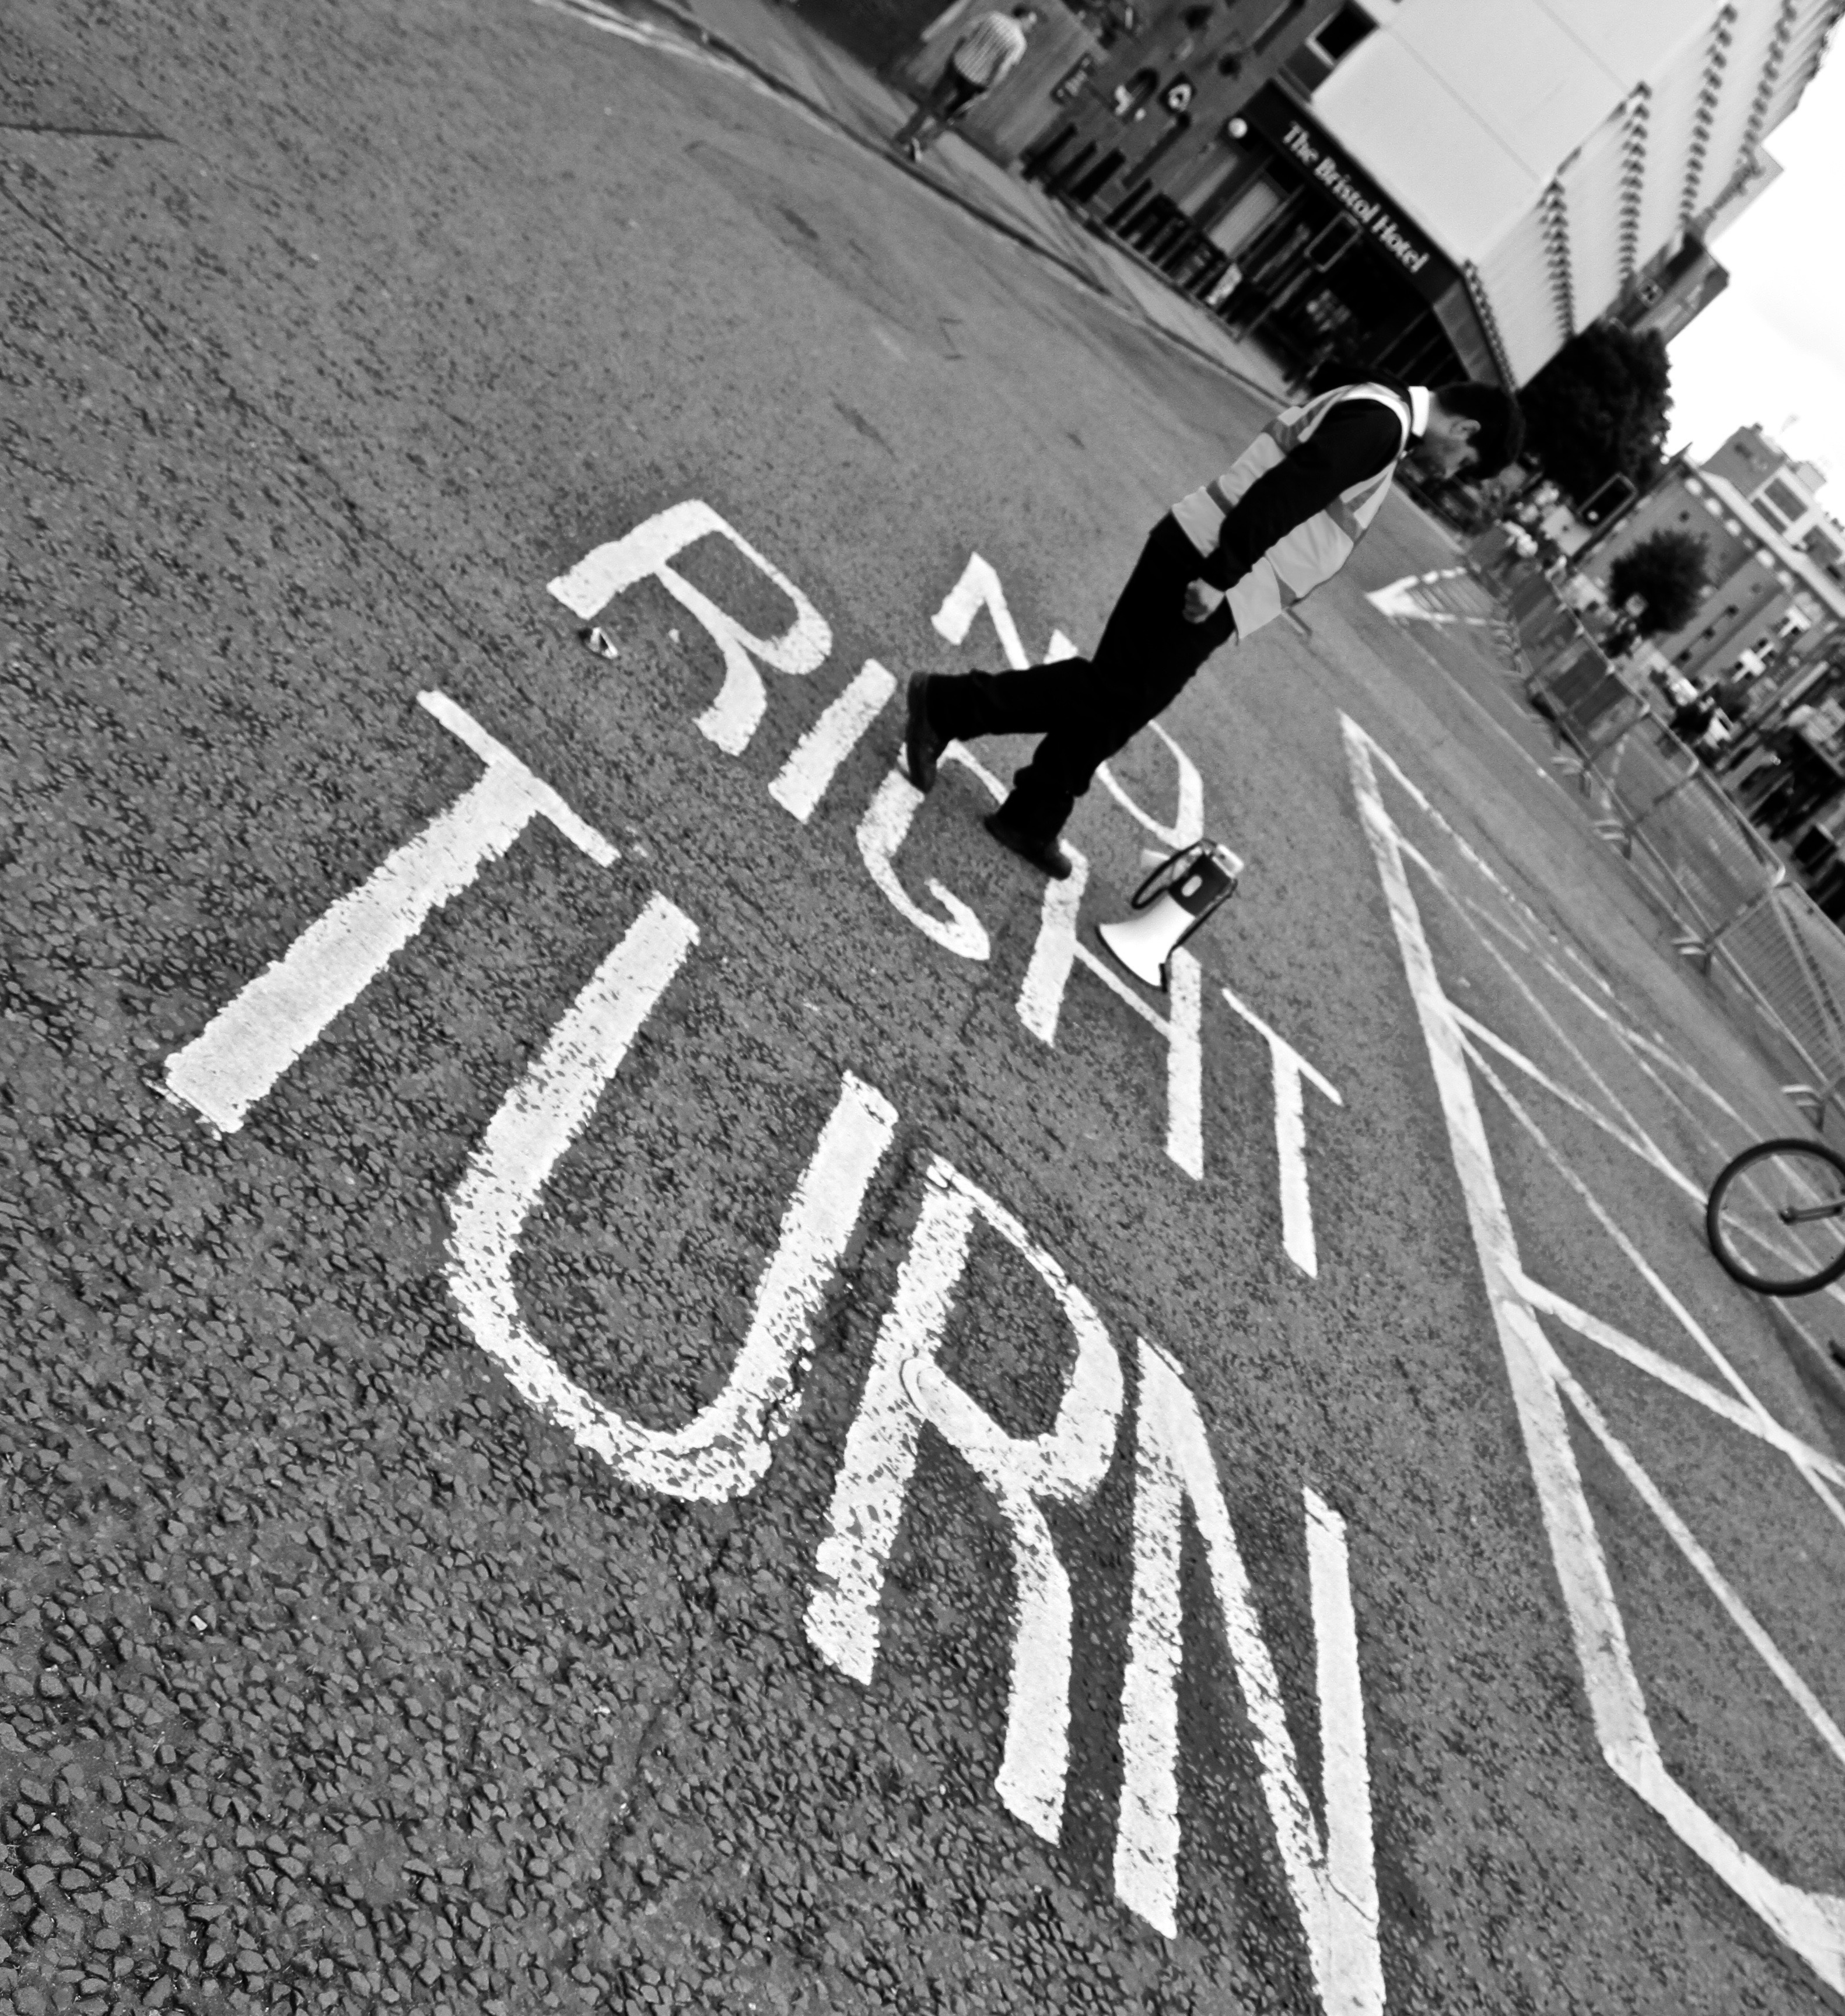
black and white, asphalt, line, monochrome, lane, font, infrastructure, monochrome photography